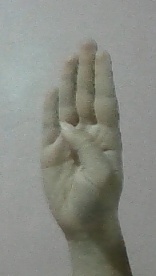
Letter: kaaf